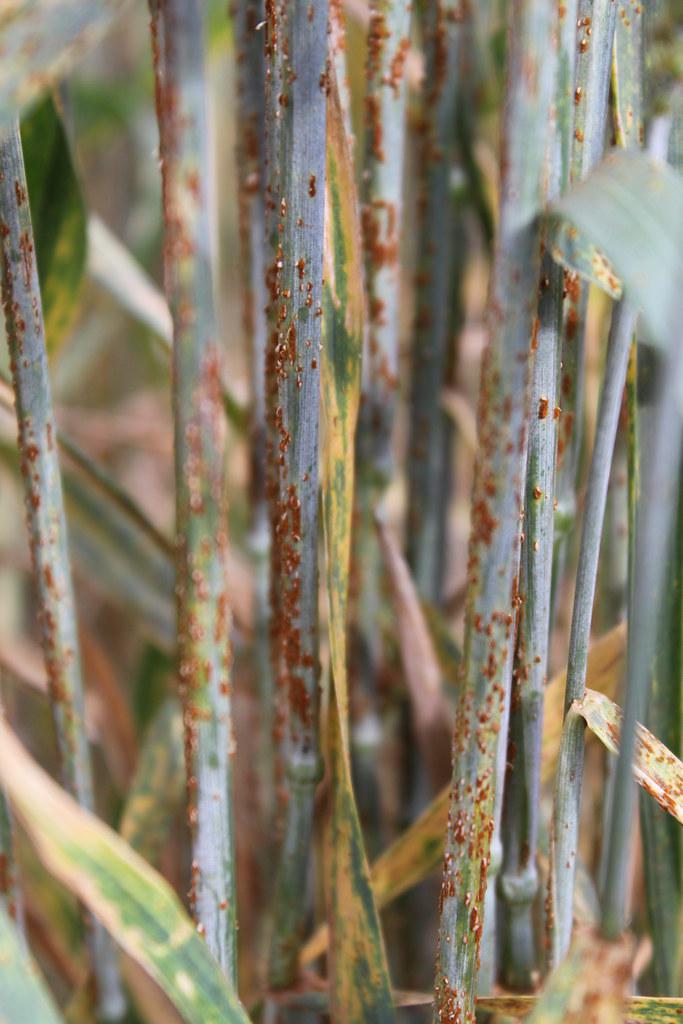
Plant: Wheat
Disease: wheat stem rust